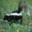
Label: skunk